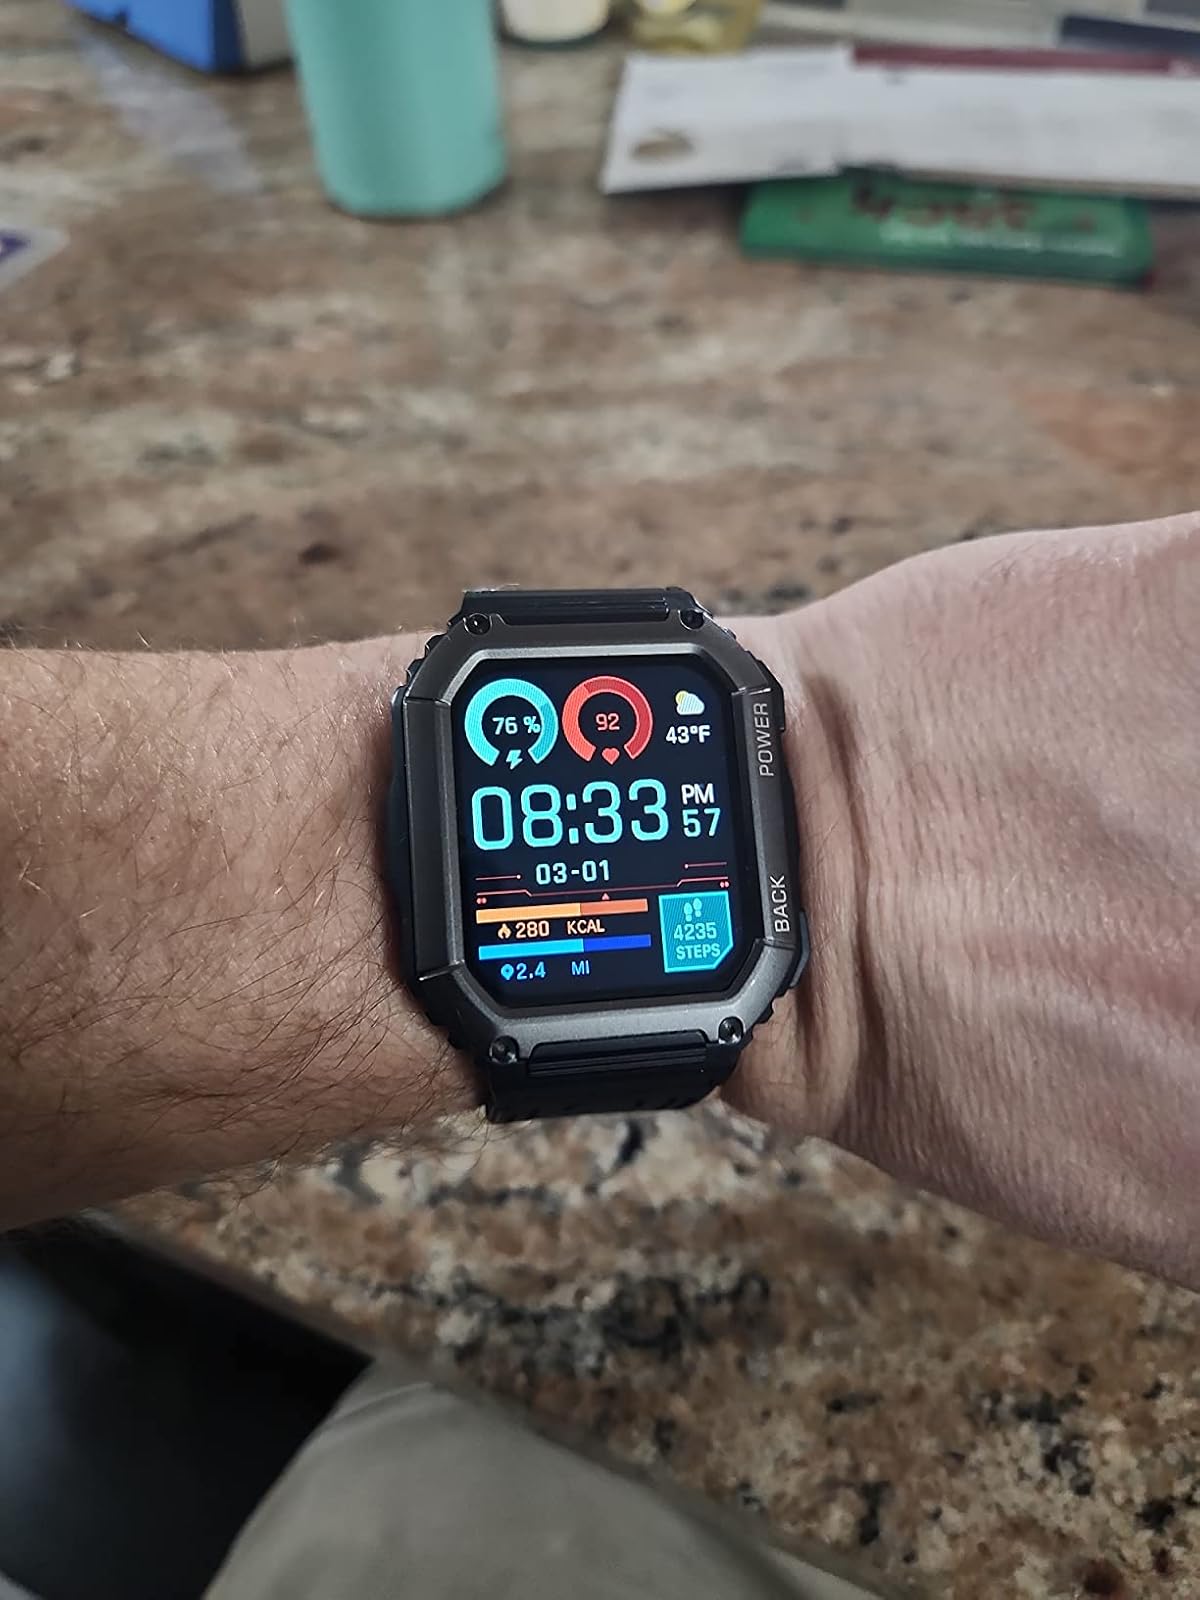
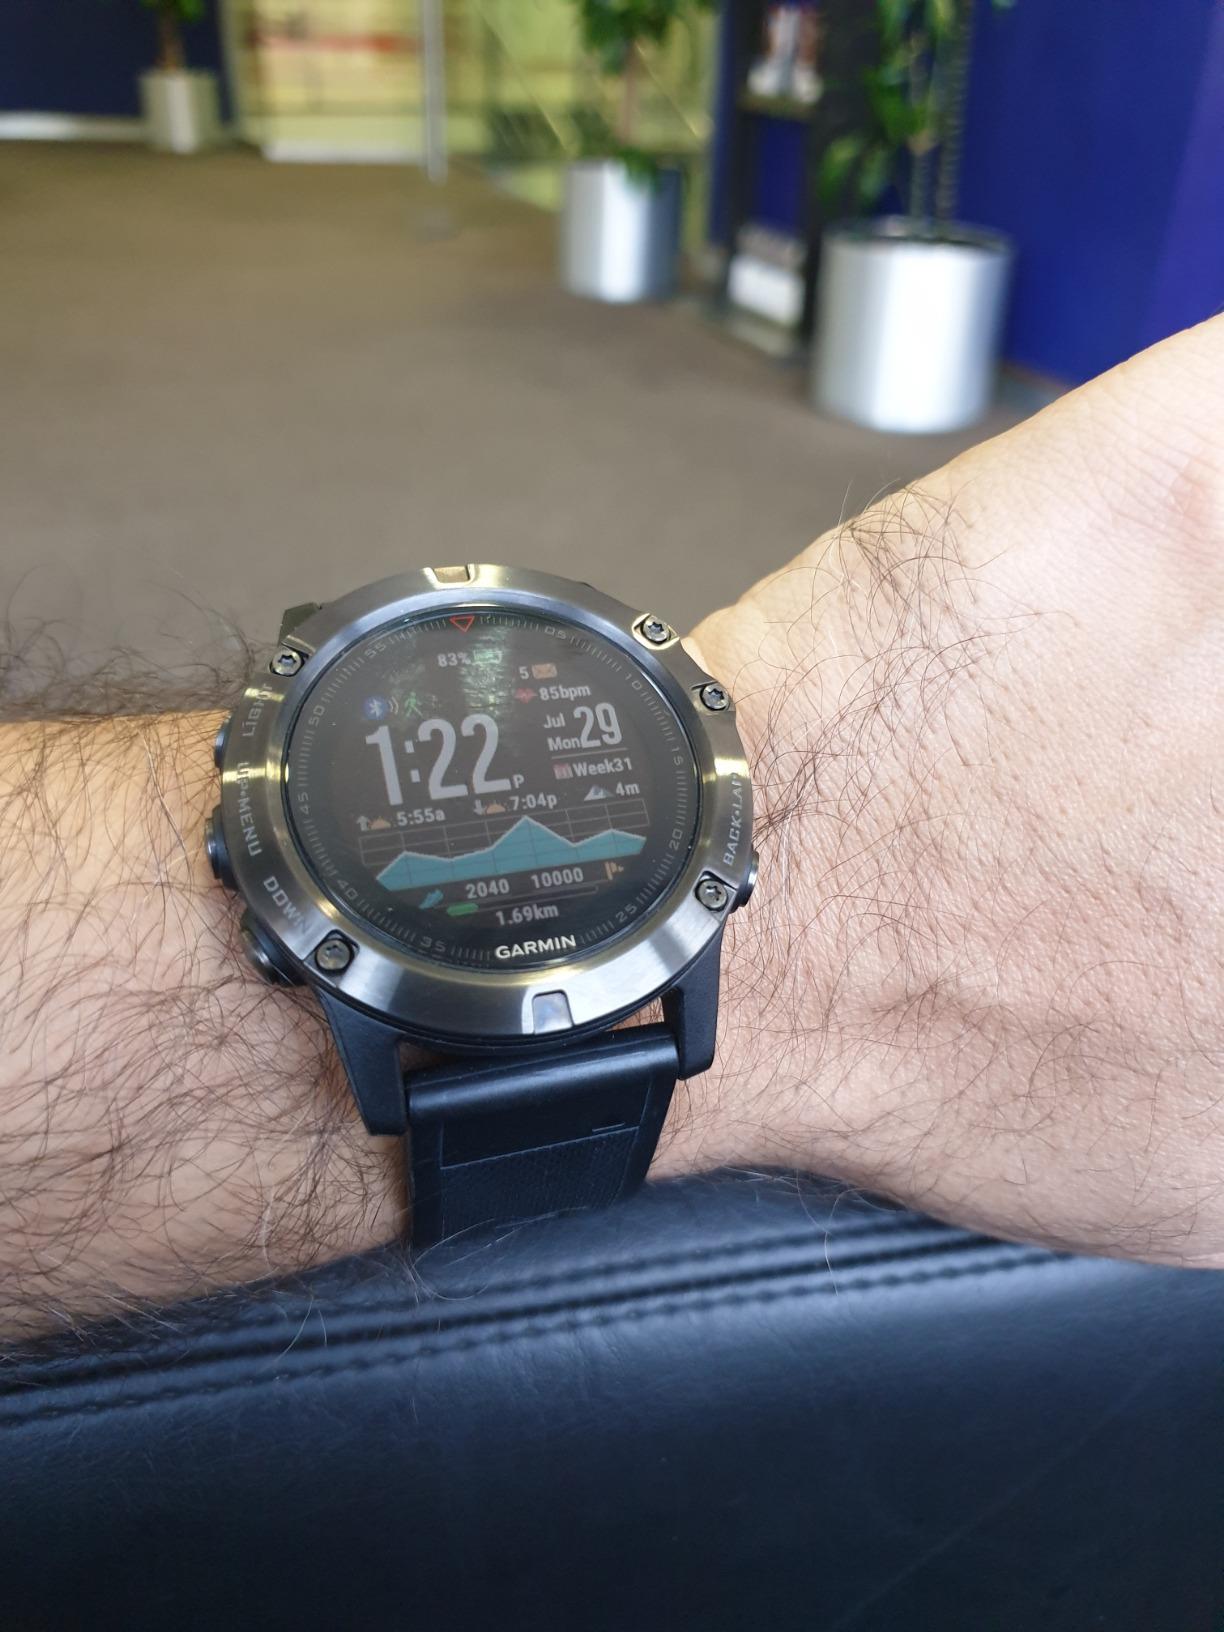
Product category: smartwatch
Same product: no